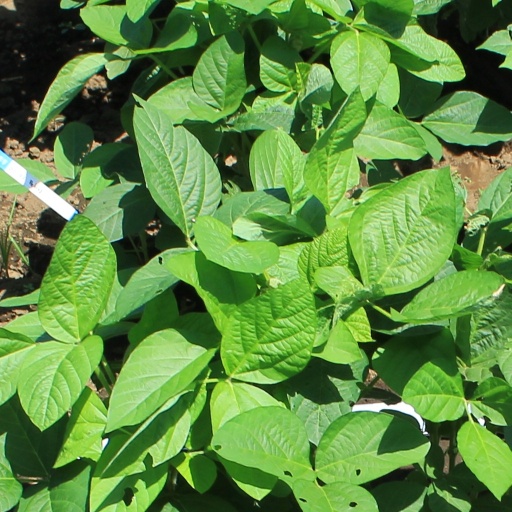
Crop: soybean